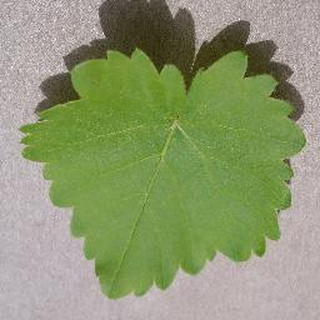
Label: healthy_grape